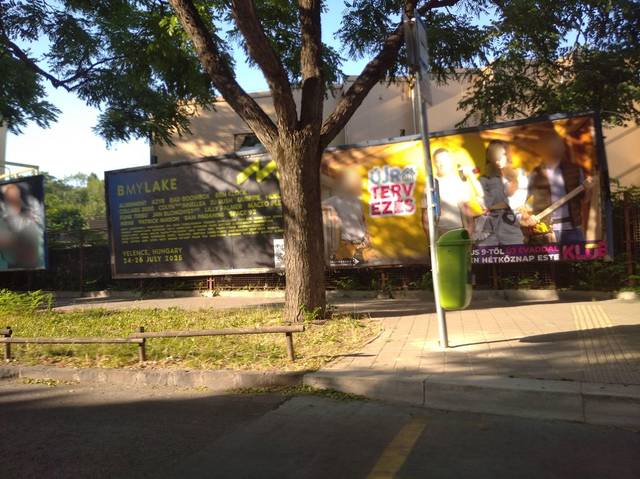
Region: Hungary
Coordinates: 47.512, 19.008